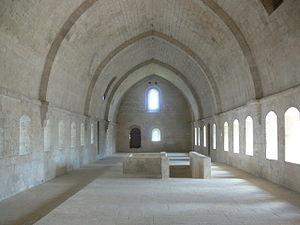
Abbaye de Silvacane